Dangerous (1935 film)

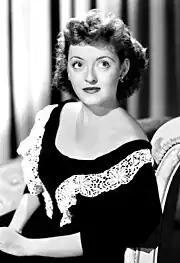
For her performance, Bette Davis won the Academy Award for Best Actress.

Australian film historian John Baxter wrote that Davis’ performance "is an incomparable portrayal of human desolation moderating to hope and triumph...the peak of her performance is a brief scene, in which, to escape a storm, she and Francois Tone run to a barn stacked with bales of hay...the couple face each other in the damp, electrically charged air. Davis moves her arms in a gesture of seductive negligence, offers a mockingly companionable half-smile and we understand immediately the combination of sexual desire and malicious contempt for men that is both her mood at the moment and the key to her entire life.